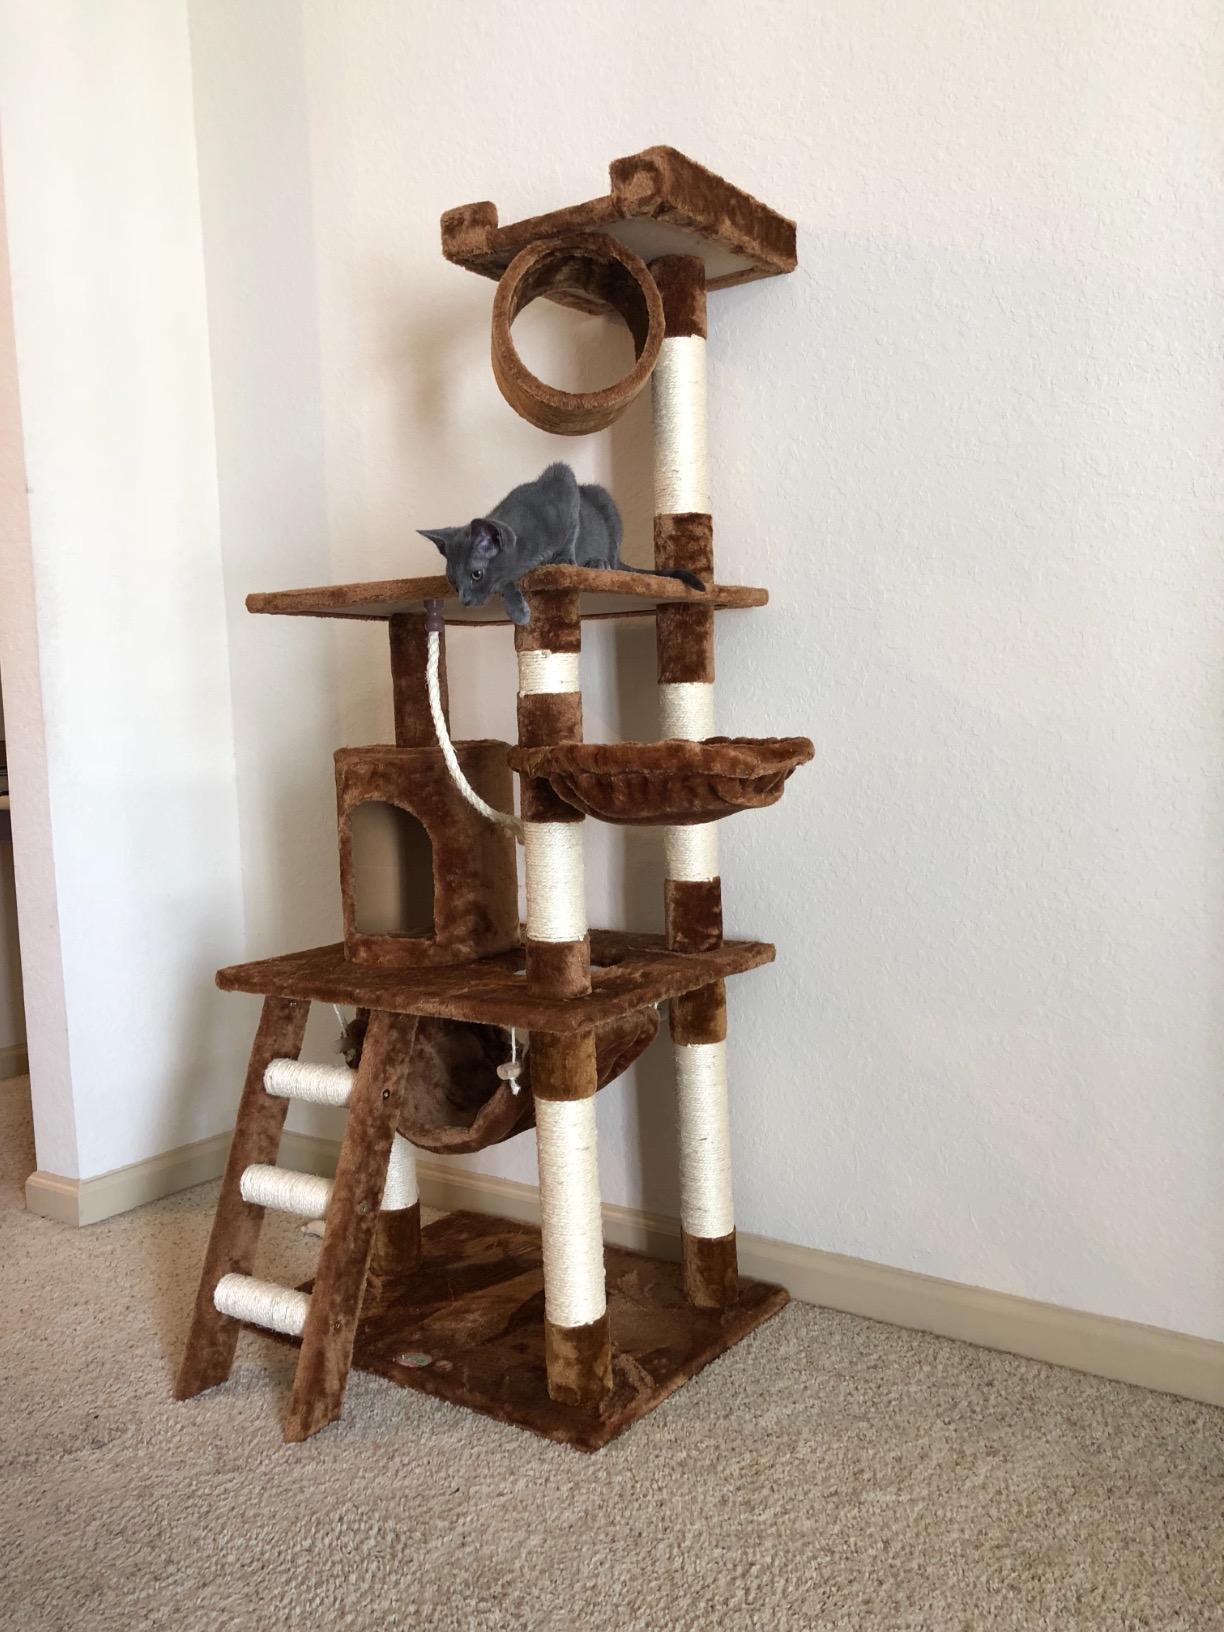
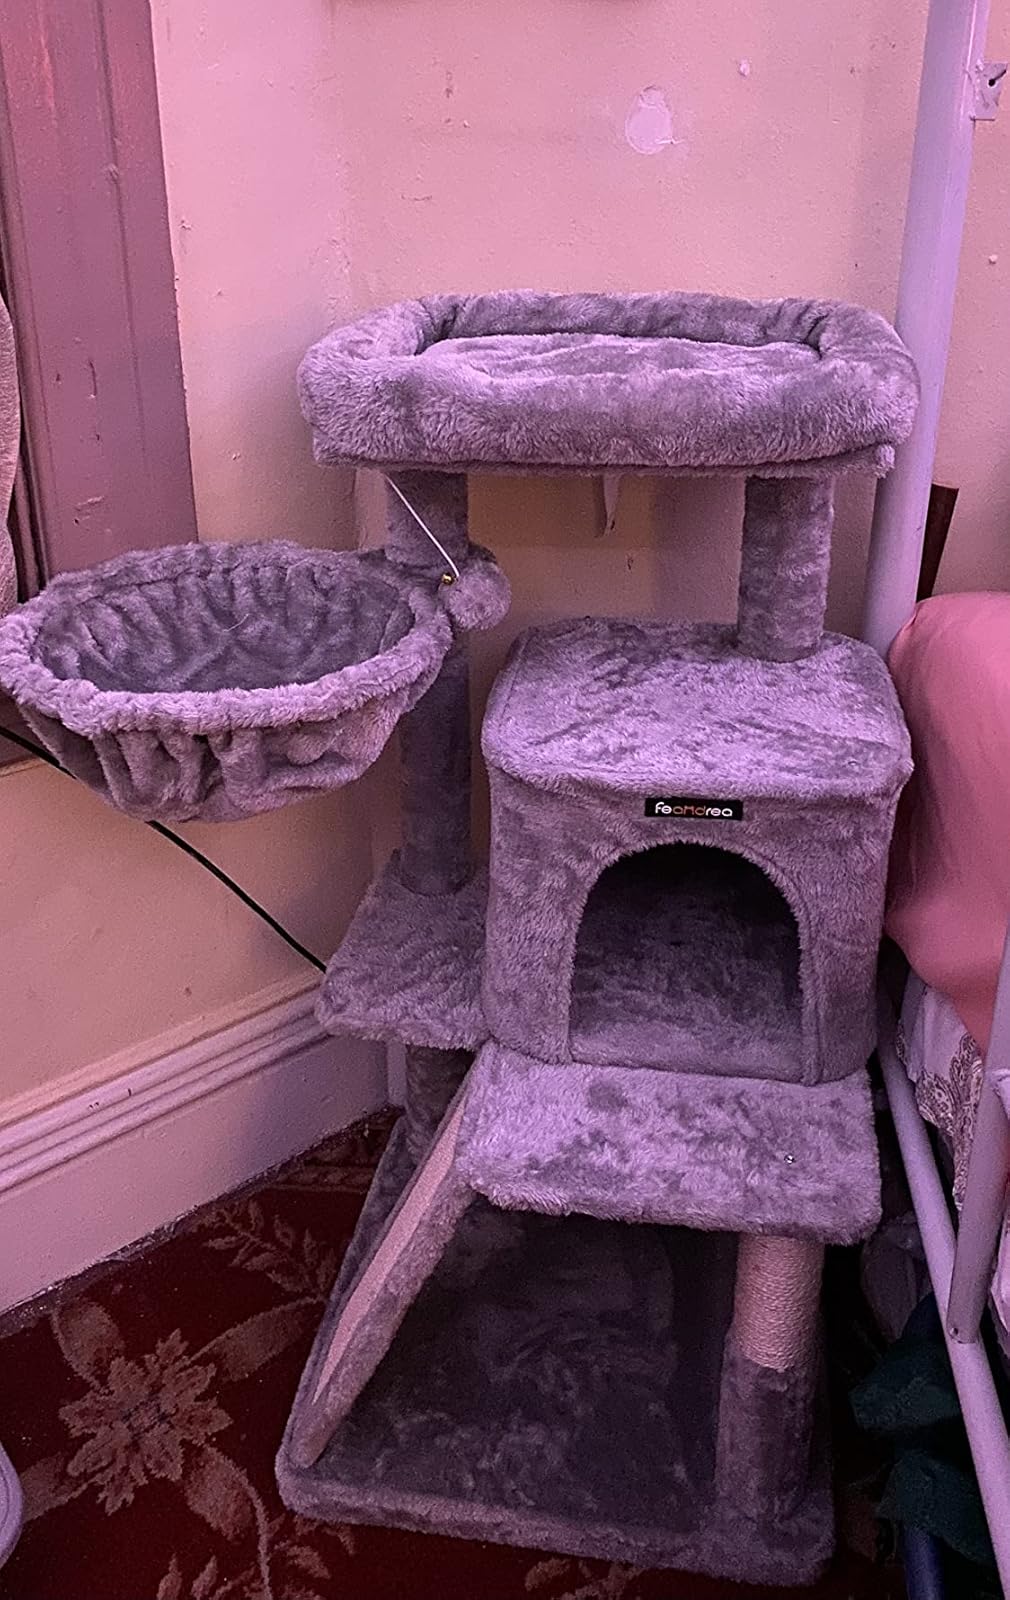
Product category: items_cat tree
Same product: no